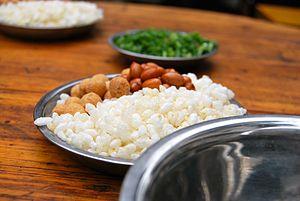
La cuisine de Guangxi, proche de celle de Guangdong, vise la fraîcheur, la couleur, la douceur et la saveur. Sa renommée tient à l’étendue des ingrédients, à son ingénuité et à des saveurs spécifiques. Cette cuisine est légère, un peu moins que celle de Guangdong ; elle est épicée mais moins que celle du Hunan. Les plats, légers ou riches en saveur, sont frais, tendres et rafraîchissants.